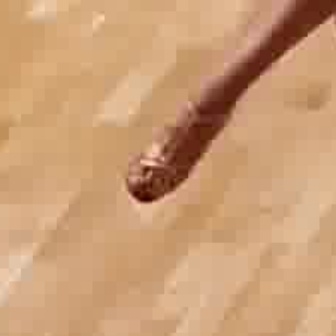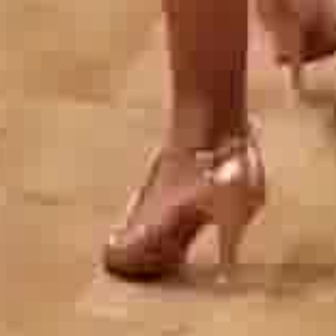
  Please identify the target specified by the bounding box [119,92,228,201] in the first image and locate it in the second image. Return the coordinates in [x_min,y_min,x_max,y_max] format.
Answer: [100,119,262,281]